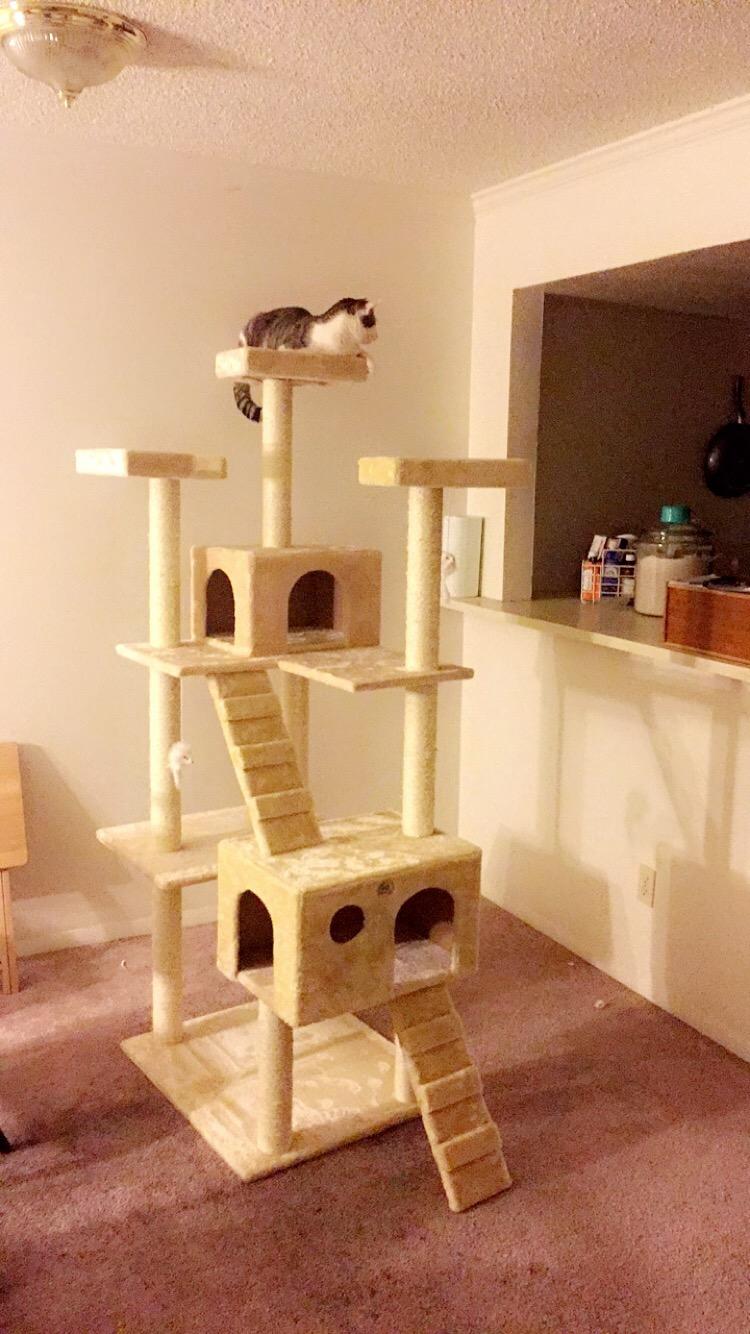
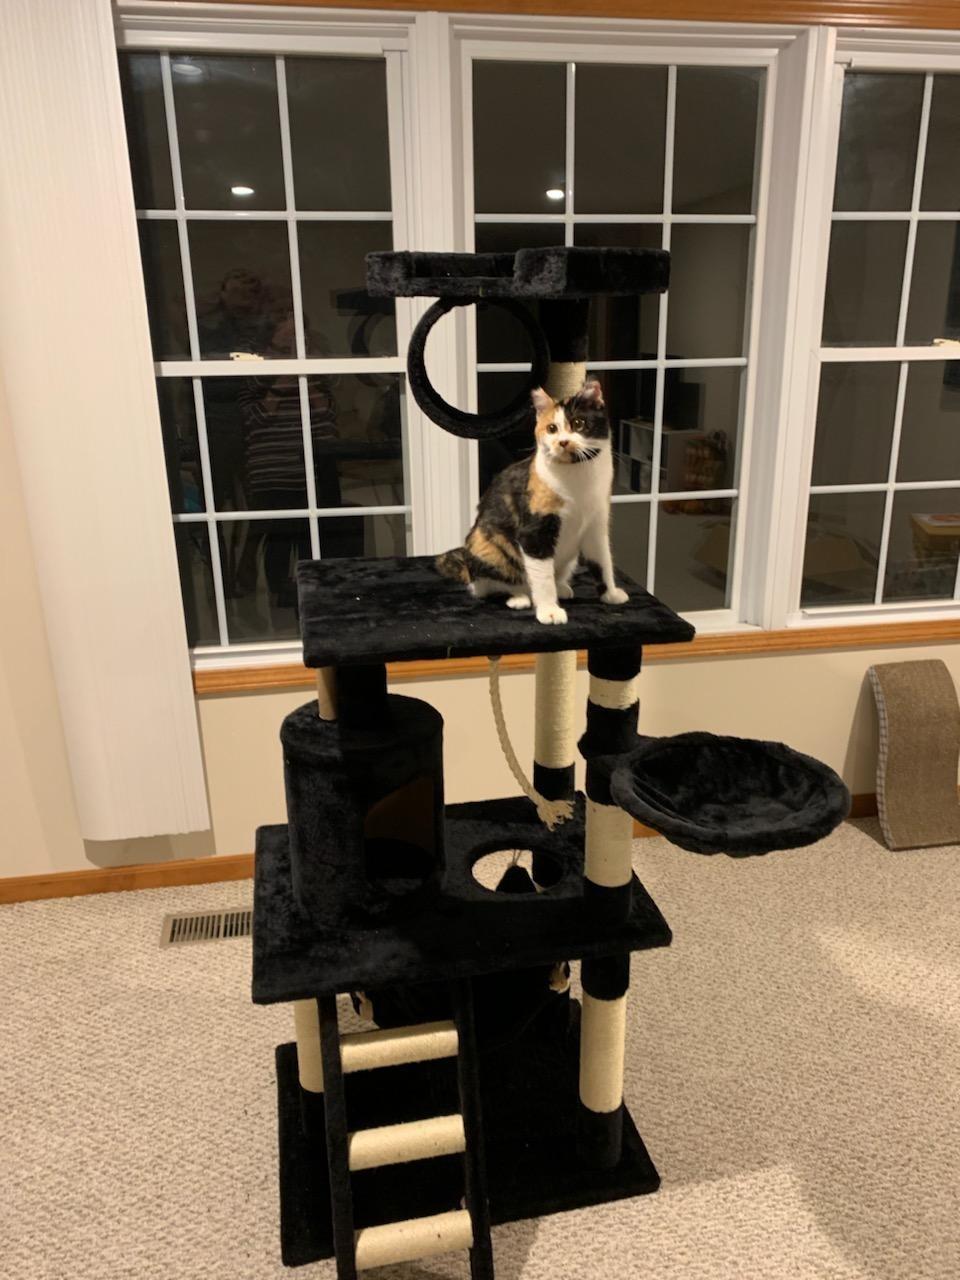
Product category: items_cat tree
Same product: no